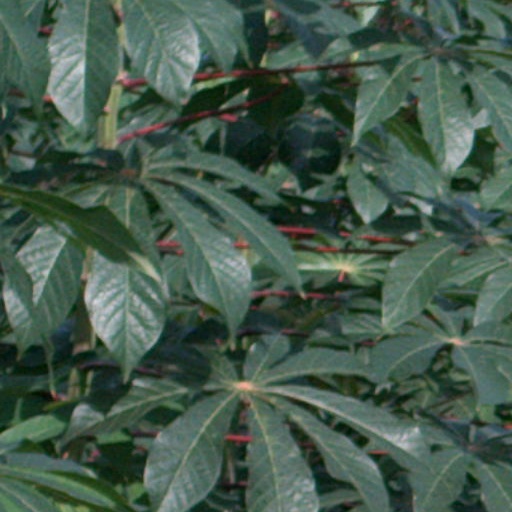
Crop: cassava